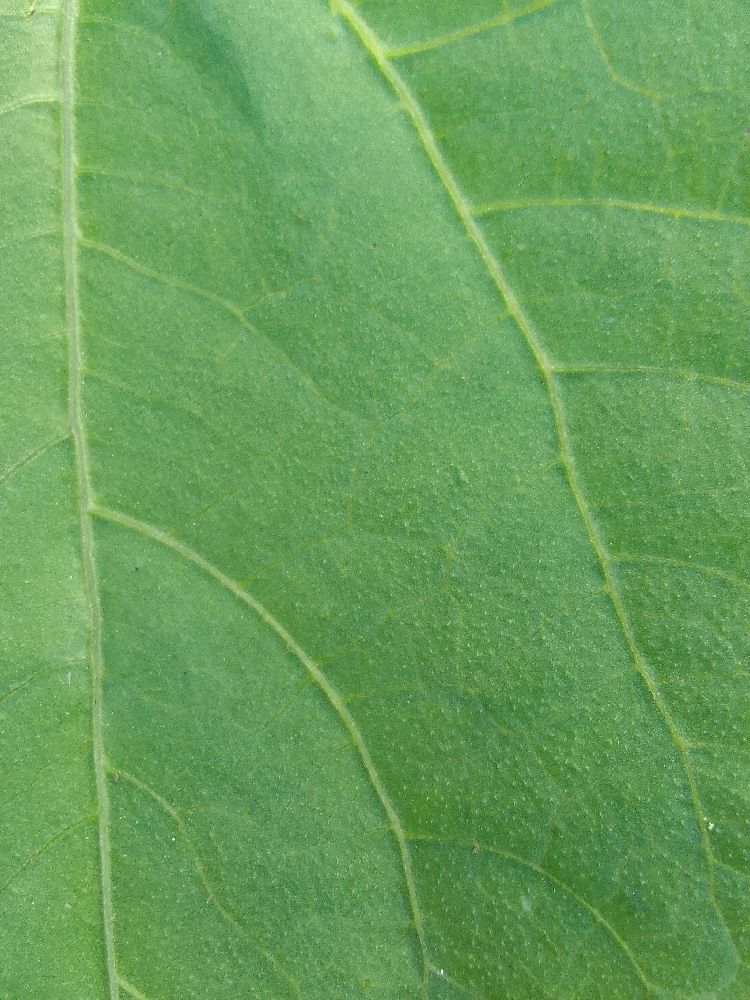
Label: healthy